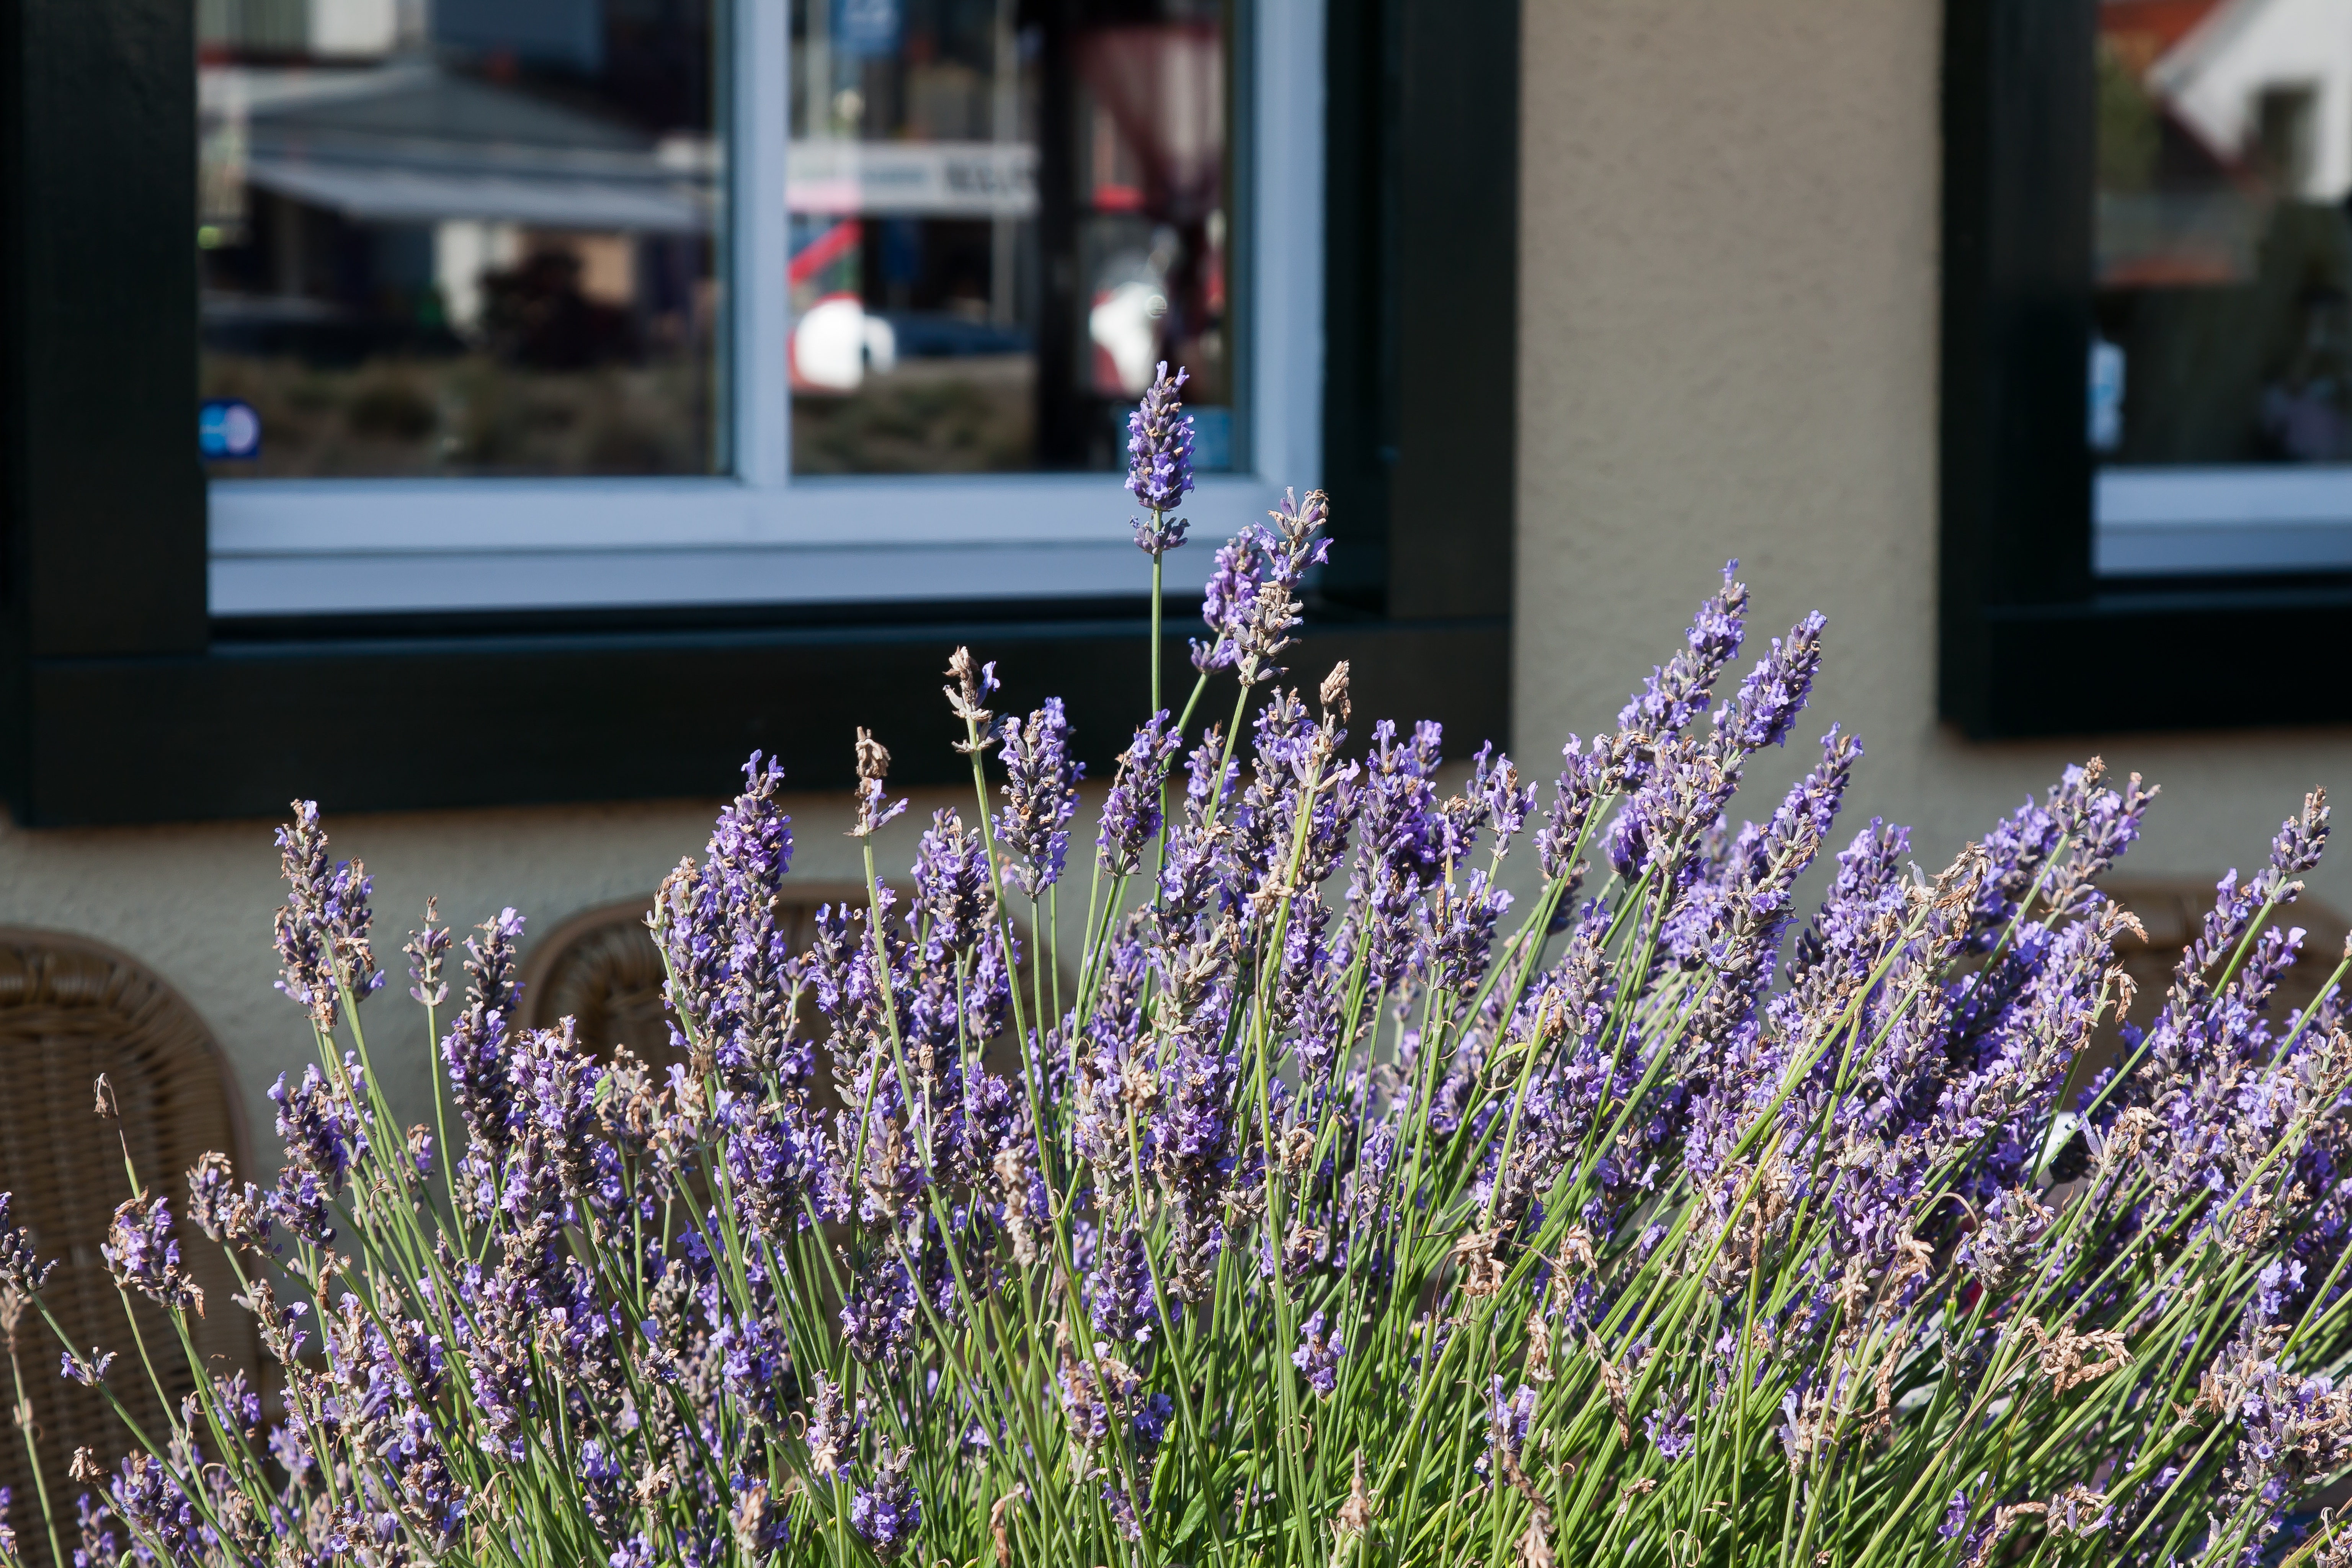
nature, grass, blossom, plant, flower, purple, bloom, summer, spring, spice, botany, blue, garden, flora, lavender, violet, provence, herbs, fragrance, flowering plant, mediteran, lavender flowers, herb garden, lavender bunch, grass family, land plant, english lavender